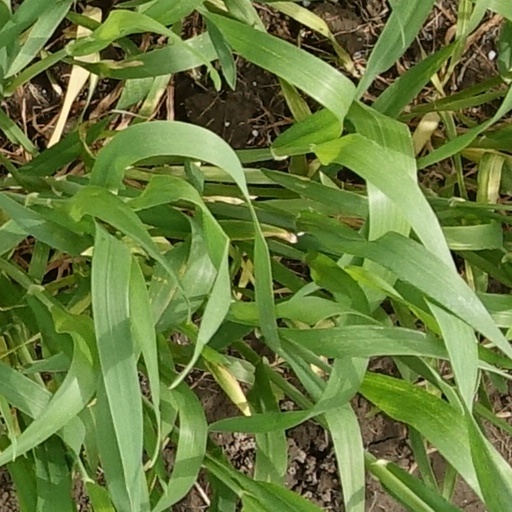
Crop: wheat